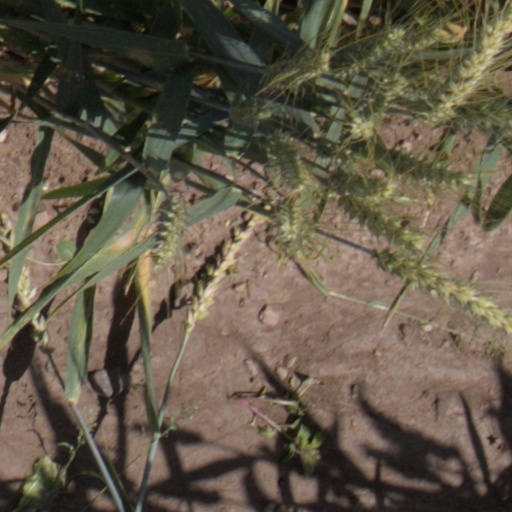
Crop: wheat